AMX International AMX

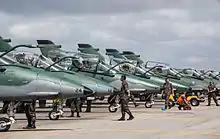
Brazilian AMX A-1 fighter bombers

The first operational squadron of the Italian air force, the 103° "Gruppo" of 51° "Stormo" formed in November 1989, with the first Italian unit also forming in 1989. Both the Italian and Brazilian AMX fleets were grounded in February 1992, following the crash of an Italian AMX due to engine failure. Operations were allowed to restart in May of that year, following modification of the engines.